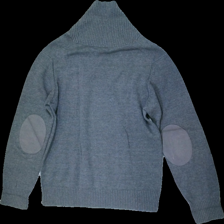
View: back
Type: Sweater
Category: Men
Brand: Selected Homme/Femme
Colors: Grey
Material: 100% Cotton
Cut: Regular
Damage: stained
Damage location: bottom center
Damage 2: stained
Damage 2 location: top center
Price range: <50
Recommended usage: Recycle
Description: grey knitted sweater